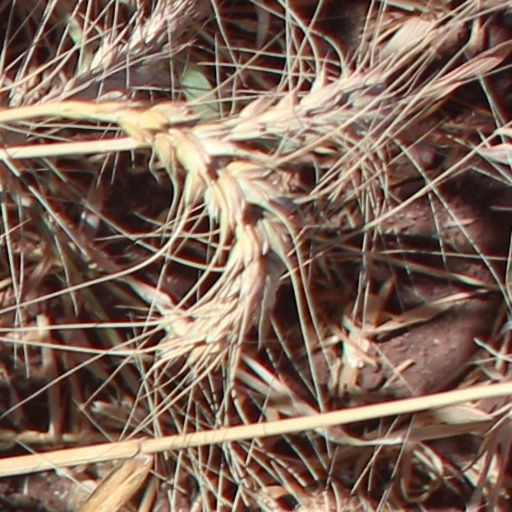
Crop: wheat